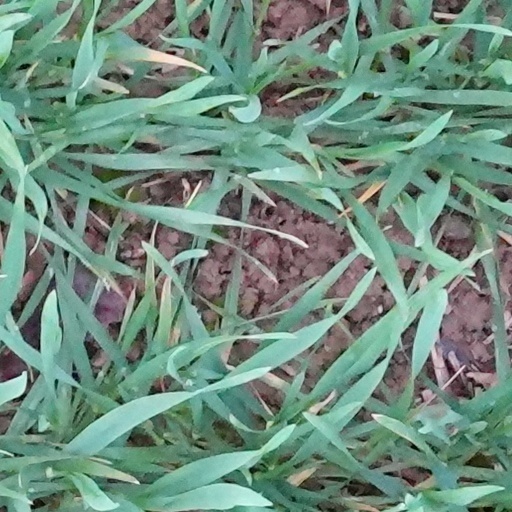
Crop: wheat